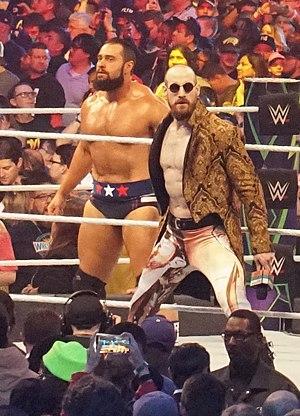
Matt Rehwoldt, est un catcheur américain. Il a notamment travaillé à la World Wrestling Entertainment, en tant que présentateur.